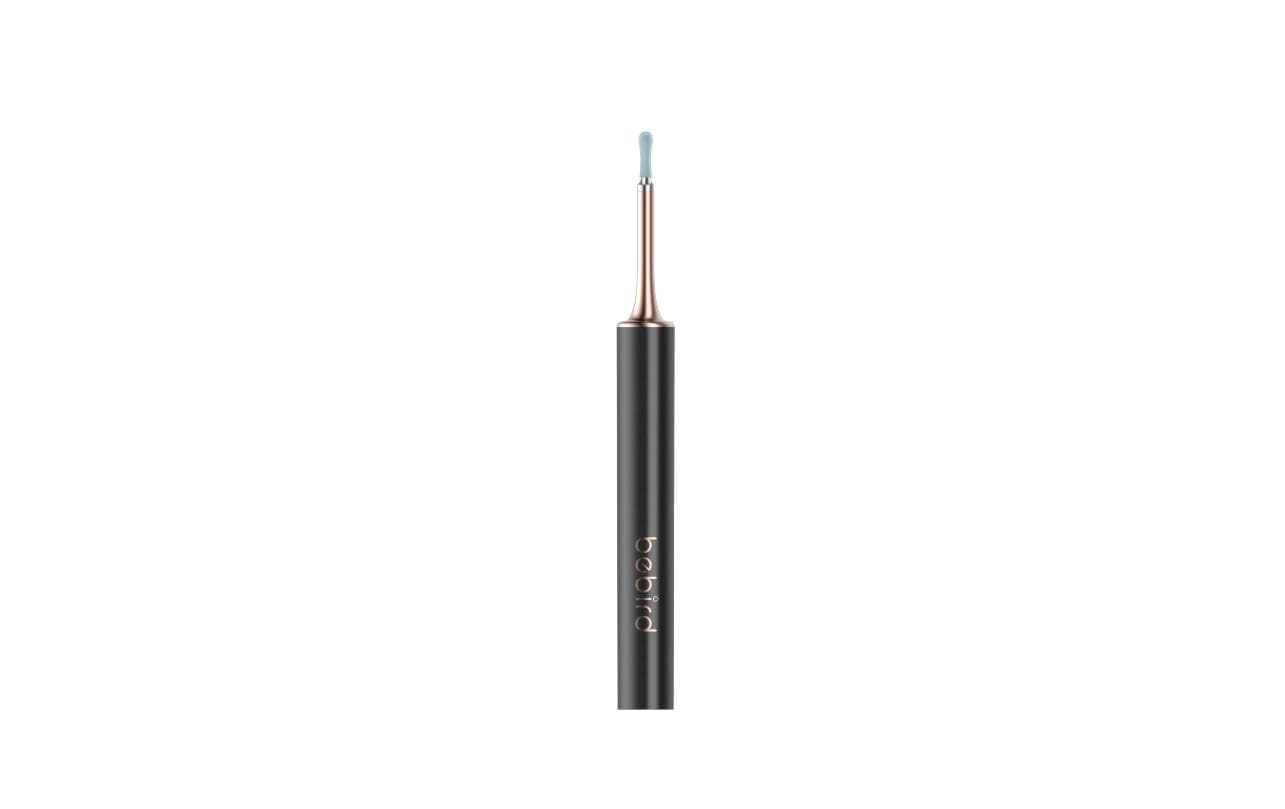
Smart Ear Cleaner T15 black
Brand: Bebird
Category: Health & Beauty > Personal Care > Ear Care > Ear Picks & Spoons